Meenmutty Falls (Thiruvananthapuram)

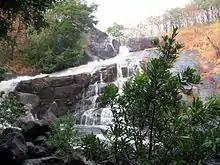

There is no transportation is available so visitors have to trek 2 km through the dense forests to reach the falls. The nearby road head is Kallar on Vithura- Ponmudi road. There are other waterfalls like Kombaikani Falls (that lies upstream of the Meenmutti Falls), Thavakkal Waterfalls and Vaazhvanthol waterfalls nearby this falls.